Mr. Stain on Junk Alley

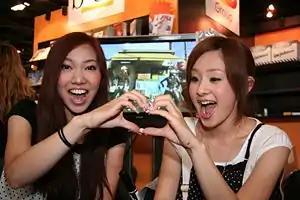
HALCALI, Haruka (left) and Yukari (right), at Japan Expo, 2007

The series received a positive response from reviewers. Reviewers generally felt that the show could be watched by any viewer and praised the "infectious" and "foot-tapping" music of the end credits. John Sinnott of DVD talk compared it to Charlie Chaplin, commenting that it is "very funny and filled with well thought out slapstick, calling it "a very fun and touching show and one of the better anime sets to be released so far this year. Otaku fans of well crafted comedy alike should give this series a look." He was impressed by the non use of dialogue, saying that the bitter sweet moments in the show "gives it heart", his opinion was more mixed on the fourteenth episode which, he felt, "did drag a bit."